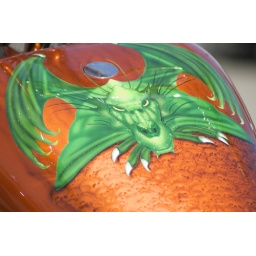
detail on gas tank of orange bike in DCN0166-2